Low German house

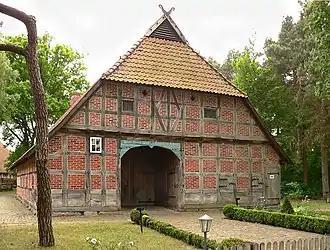
"Dat groode Hus", a 1795 Low German house at the Winsen Museum Farm

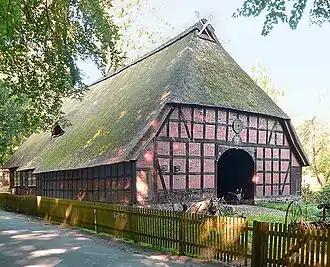
The Rischmannshof Heath Museum, a thatched Low German house with a hipped gable roof and carved horse's heads atop the gable.

The Low German house or Fachhallenhaus is a type of timber-framed farmhouse found in northern Germany and the easternmost Netherlands, which combines living quarters, byre and barn under one roof. It is built as a large hall with bays on the sides for livestock and storage and with the living accommodation at one end.